Burlington, West Virginia

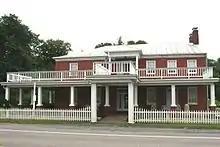
The Homestead, built c. 1831

The village took shape around the turn of the 19th century as several mills constructed along Mill Creek and Patterson Creek brought commerce to the region. The Burlington Post Office was established on September 24, 1827. (It was closed from 1844-1853 and from 1860-1867). The construction of the Northwestern Turnpike through Burlington in 1831 helped to further its development into a regional center for commerce. Many of the houses admired for their architecture in the village today were constructed in the first half of the 19th century during this time of economic prosperity. One of the oldest houses in Burlington, the Homestead, was built as a tavern to service the stage coach traffic which came through the village along the turnpike. Constructed by John and Ruth Ann Vandiver, the Homestead continued to serve as an inn and restaurant well into the mid-twentieth century.